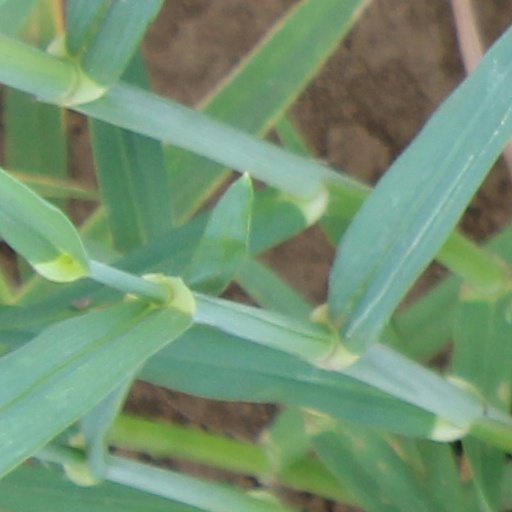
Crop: wheat